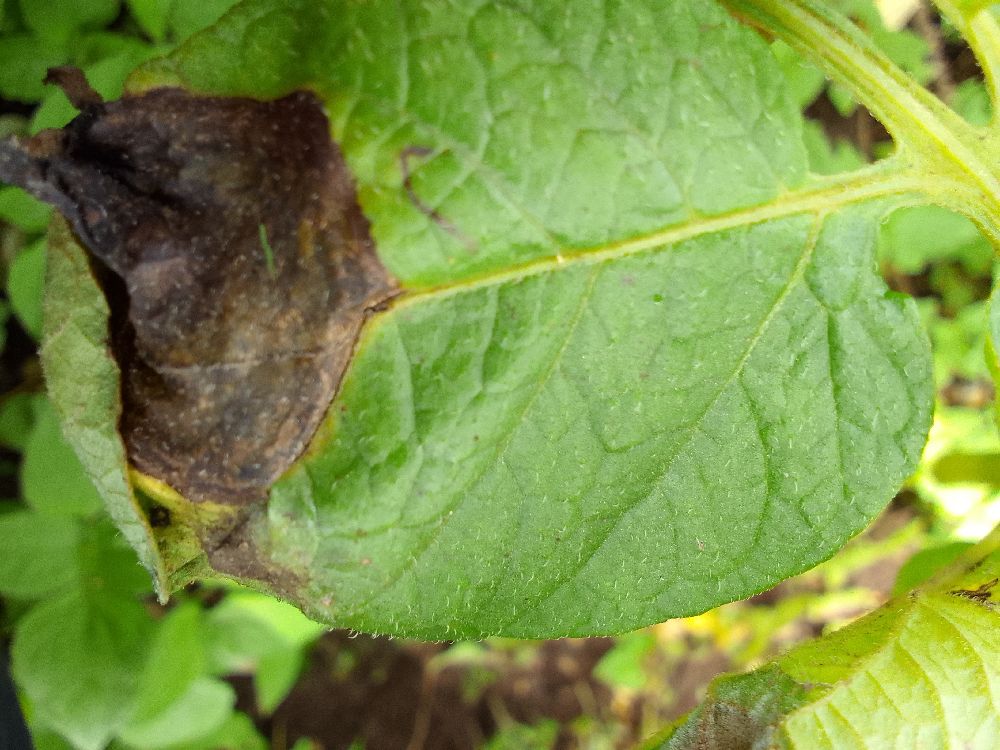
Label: Late blight